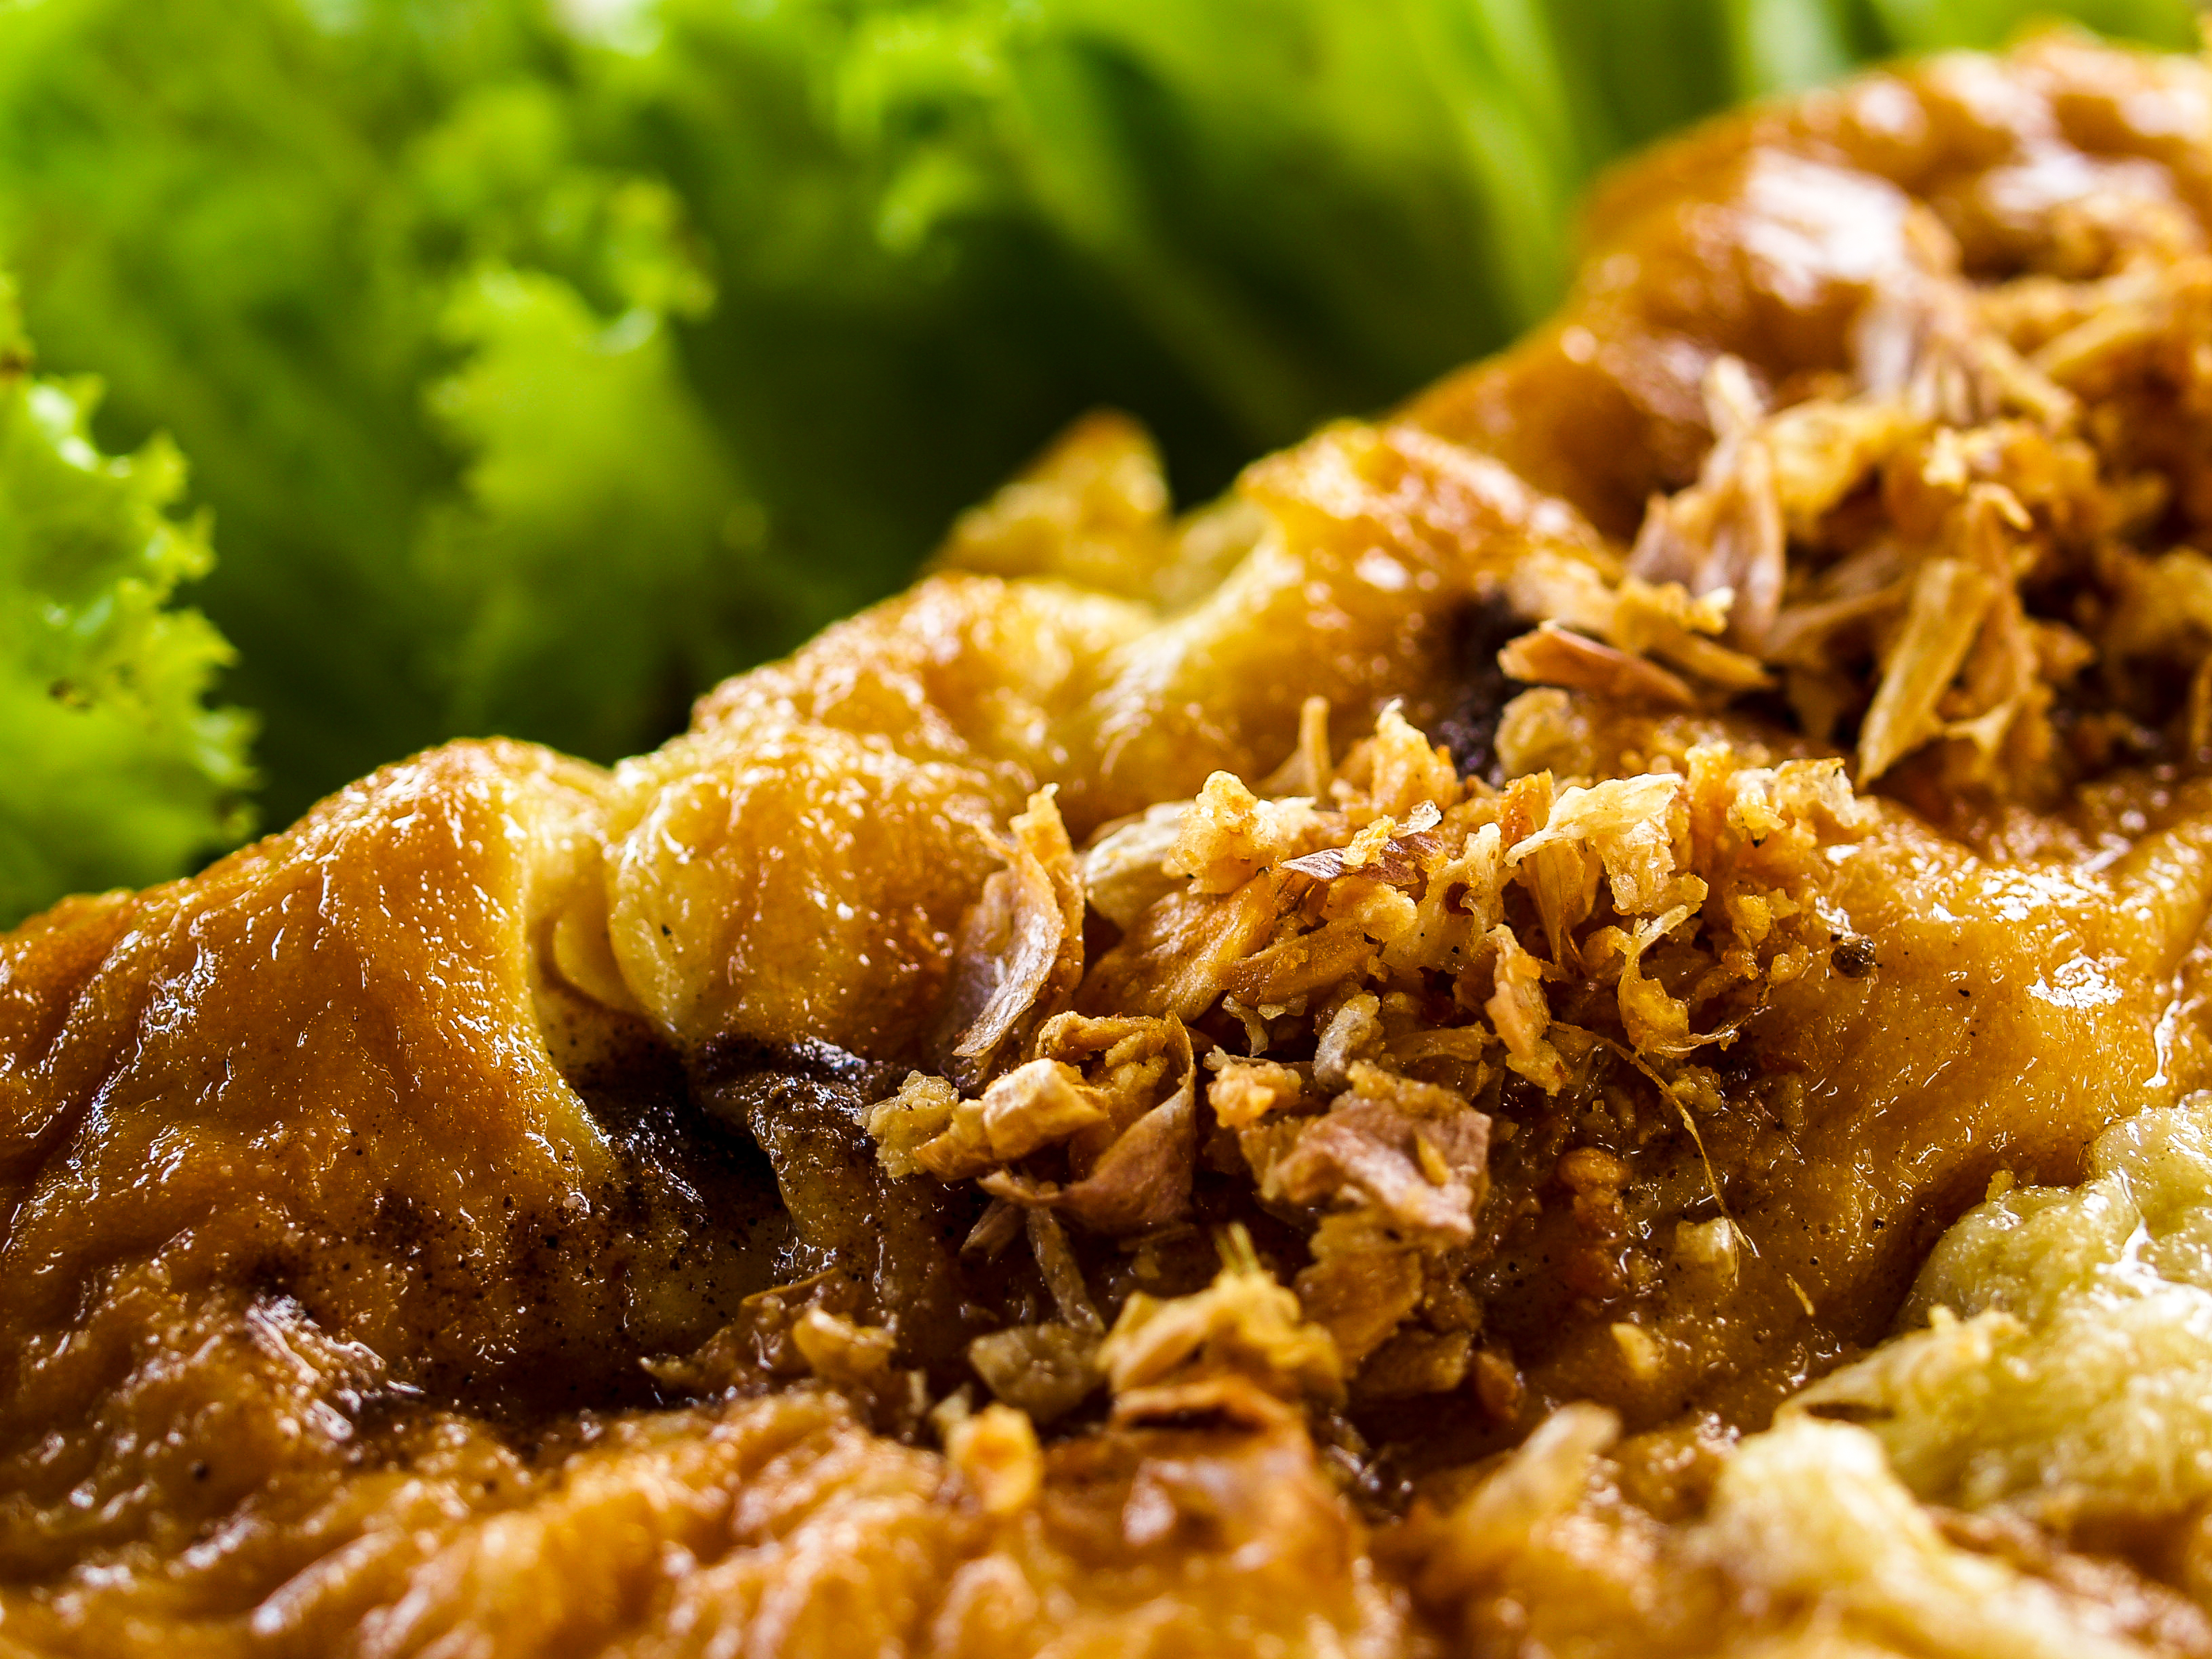
food, omelet, plate, egg, meal, breakfast, fresh, pork, thai, healthy, fried, yellow, cuisine, delicious, omelette, sauce, dinner, tasty, coriander, lunch, cooking, background, cook, thailand, restaurant, natural, dish, gourmet, fry, asia, fried food, middle eastern food, asian food